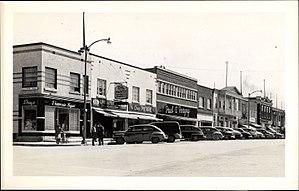
Amos est une ville située dans la MRC d'Abitibi en Abitibi-Témiscamingue, au Québec, au Canada.